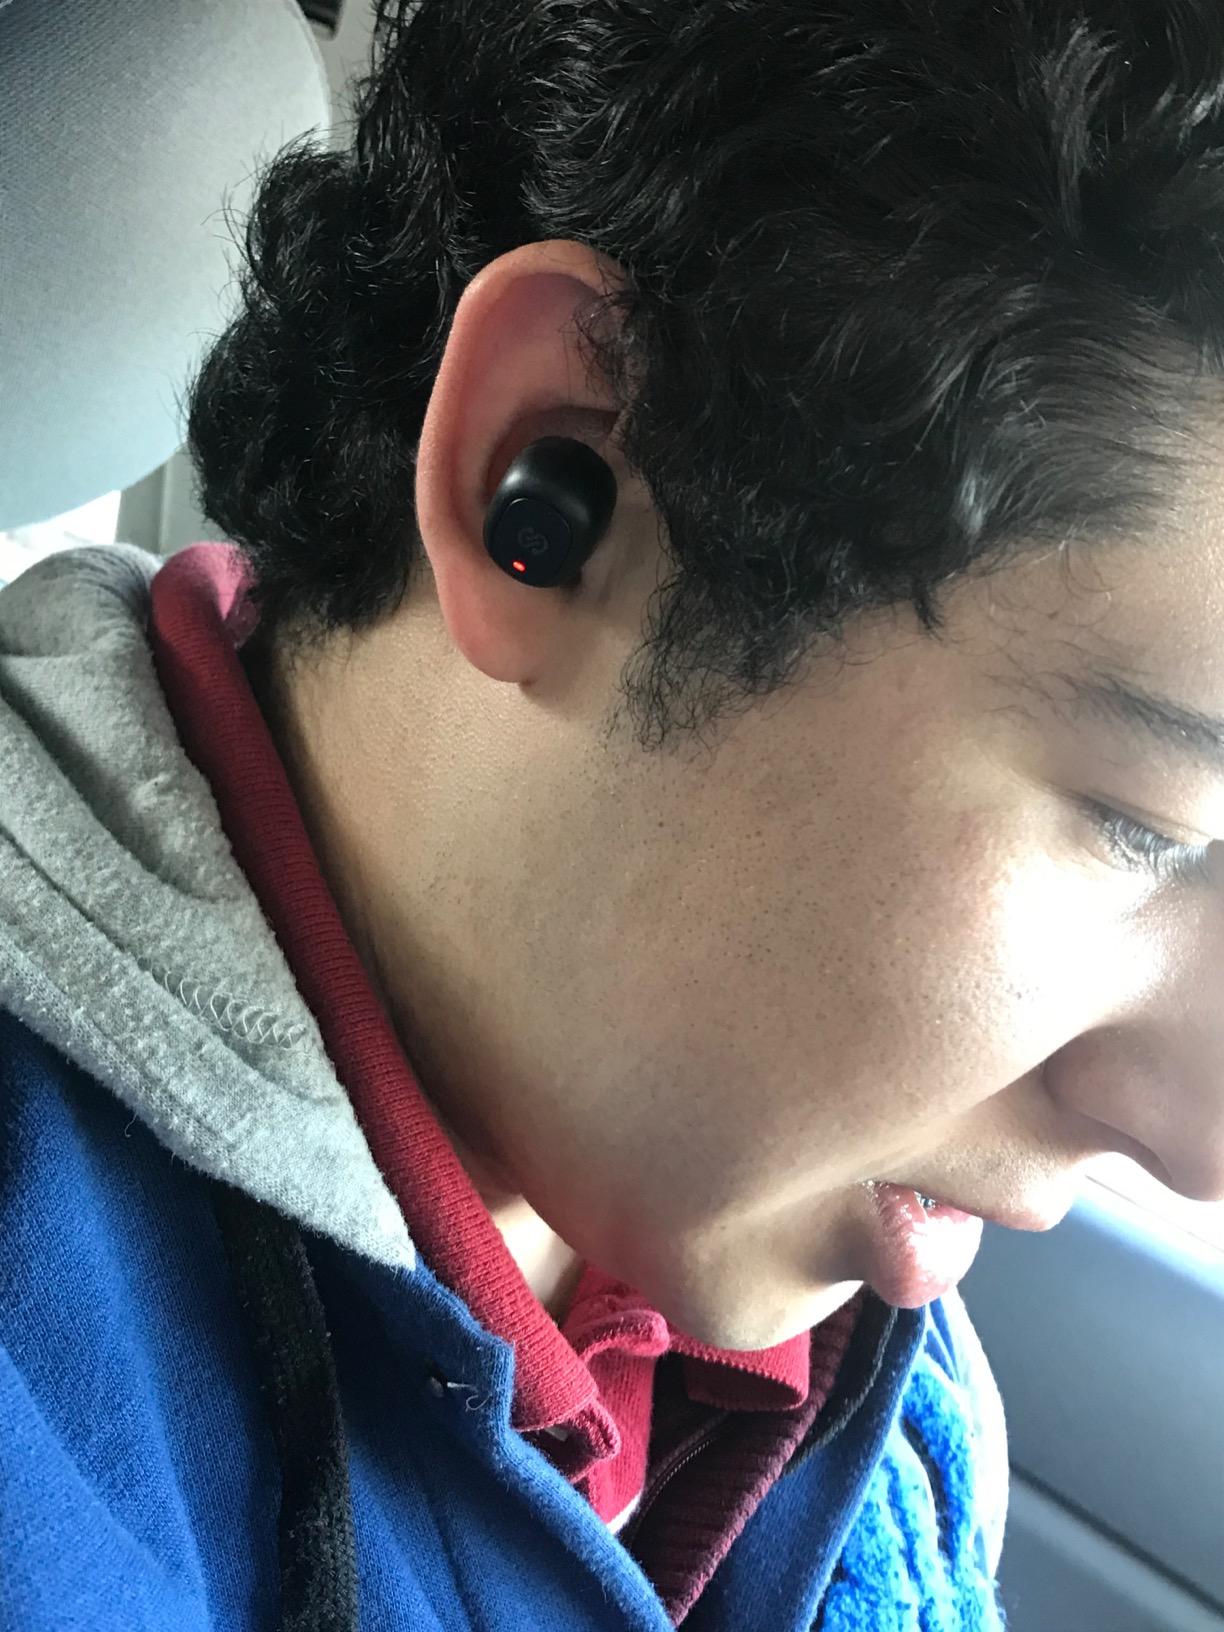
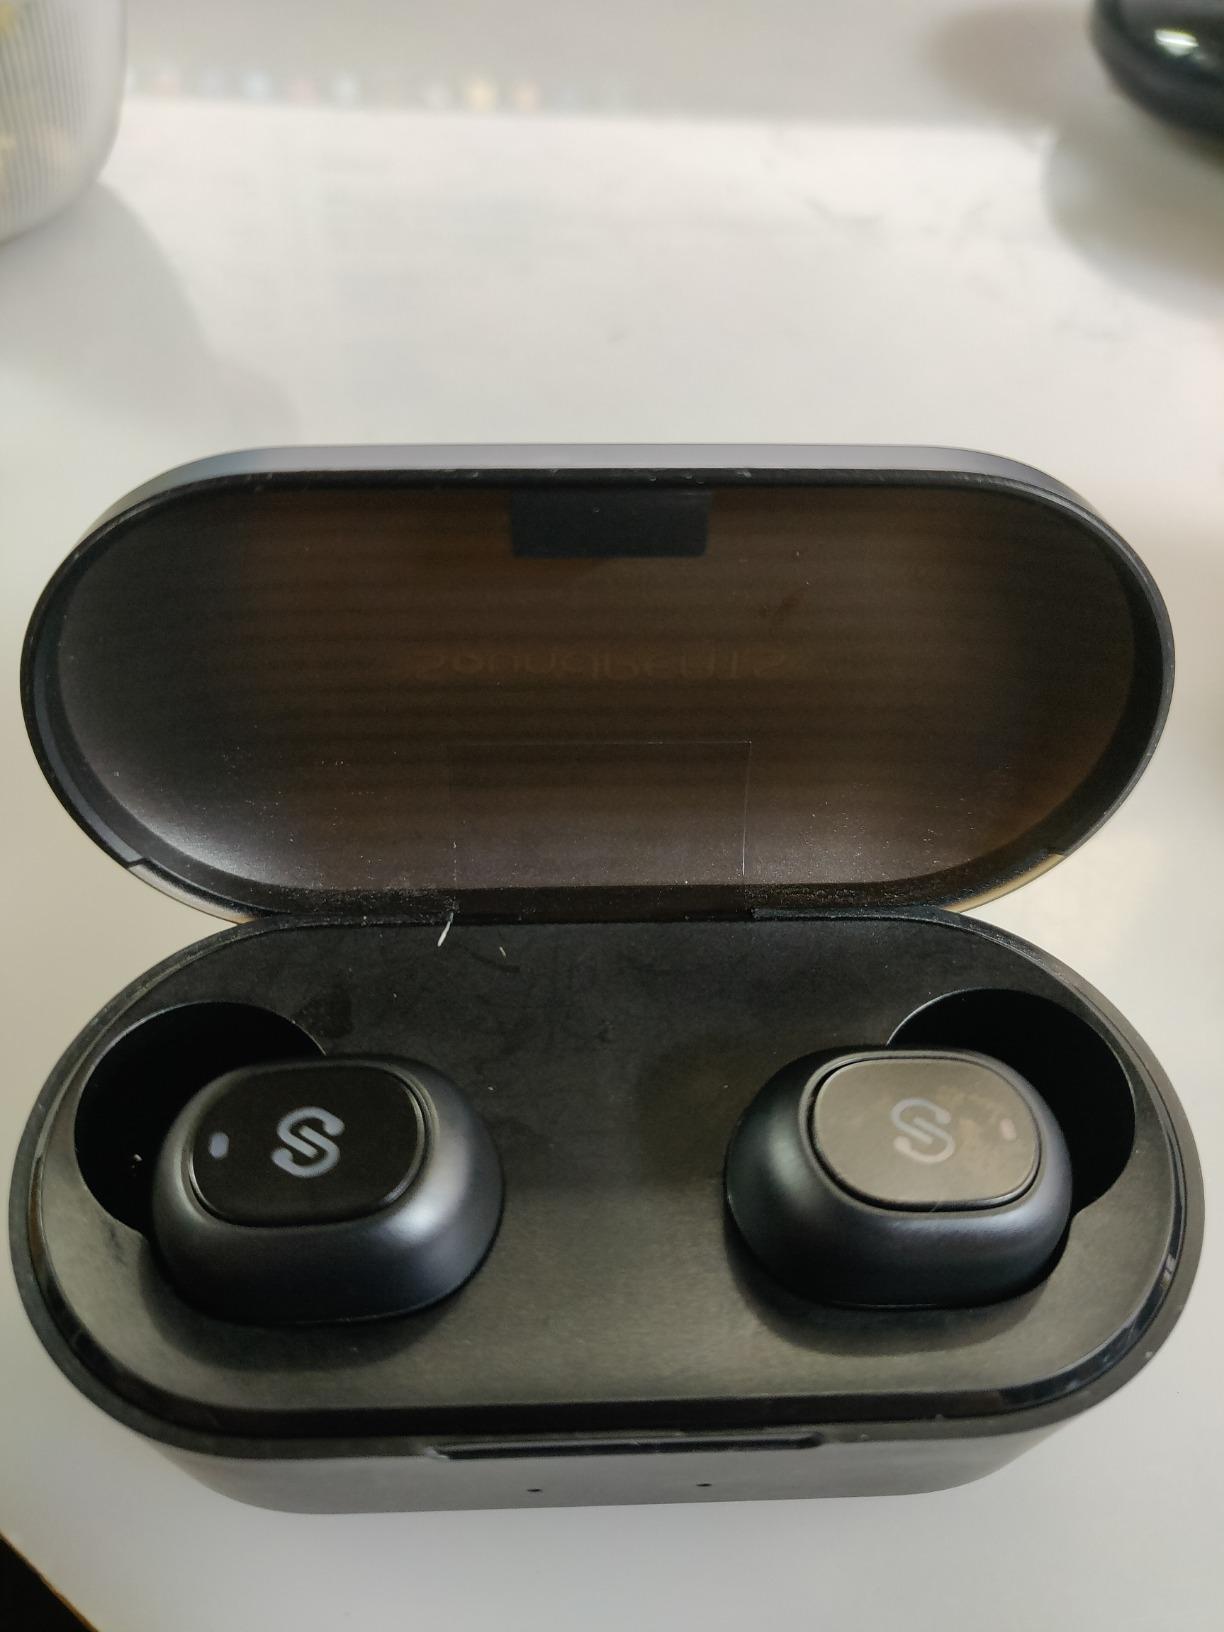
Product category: earbuds
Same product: yes